Battle of Tebb's Bend Monument

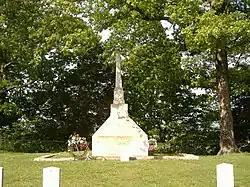

The Battle of Tebb's Bend Monument in Taylor County, Kentucky, near Campbellsville, Kentucky, commemorates the Battle of Tebbs Bend, which occurred on July 4, 1863, during the Civil War. The battle is considered a Union victory, as it greatly delayed John Hunt Morgan's famous Raid that would later go into Indiana and Ohio.